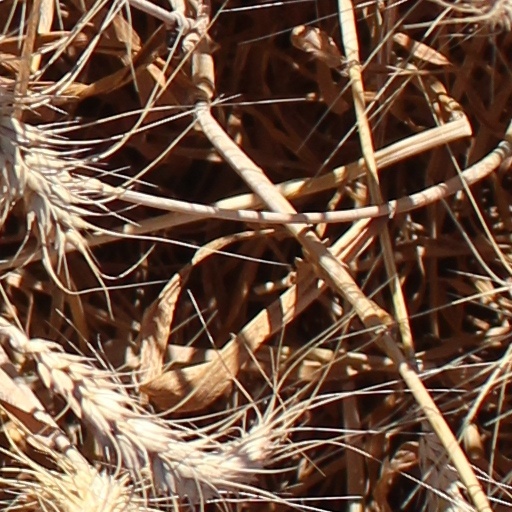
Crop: wheat